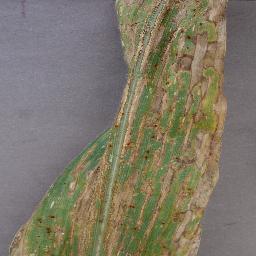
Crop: corn
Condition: (maize)_cercospora_spot_gray_spot